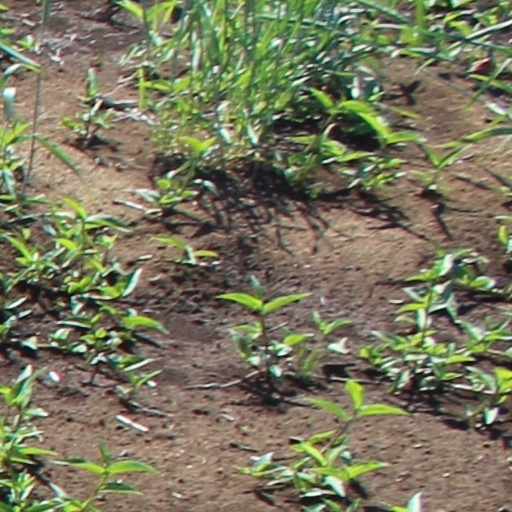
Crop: wheat